Gadgetbahn

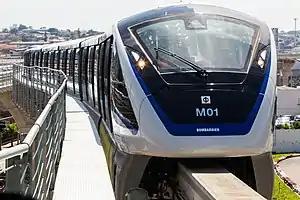
The monorail (the São Paulo Metro Line 15 pictured) is frequently regarded as a gadgetbahn.

Gadgetbahn is a neologism that refers to a public transport concept or implementation that is touted by its developers and supporters as futuristic or innovative, but in practice is less feasible or reliable, and more expensive than traditional modes such as buses, trams and trains. It is a portmanteau of the English word "gadget" and the German word , meaning "railway".